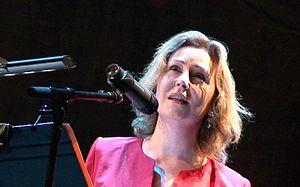
Karine Deshayes - 23 octobre 2011
Tristan Klingsor, nom de plume de Léon Leclère, né le 8 août 1874 à Lachapelle-aux-Pots et mort le 3 août 1966 à l'hôpital du Mans, est un poète, musicien, peintre et critique d'art français.
Karine Deshayes est une mezzo-soprano française.